Actopan, Hidalgo

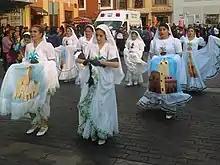
Traditional costume of Actopan.

In 1898 the City Hall decreed July 8 as a municipal holiday. On May 17, 1898, lightning struck the Church of Actopan, wreaking havoc on the façade and destroying an altar. In 1900, the sewage canals from the drainage of Mexico City reached the jurisdiction of Actopan.